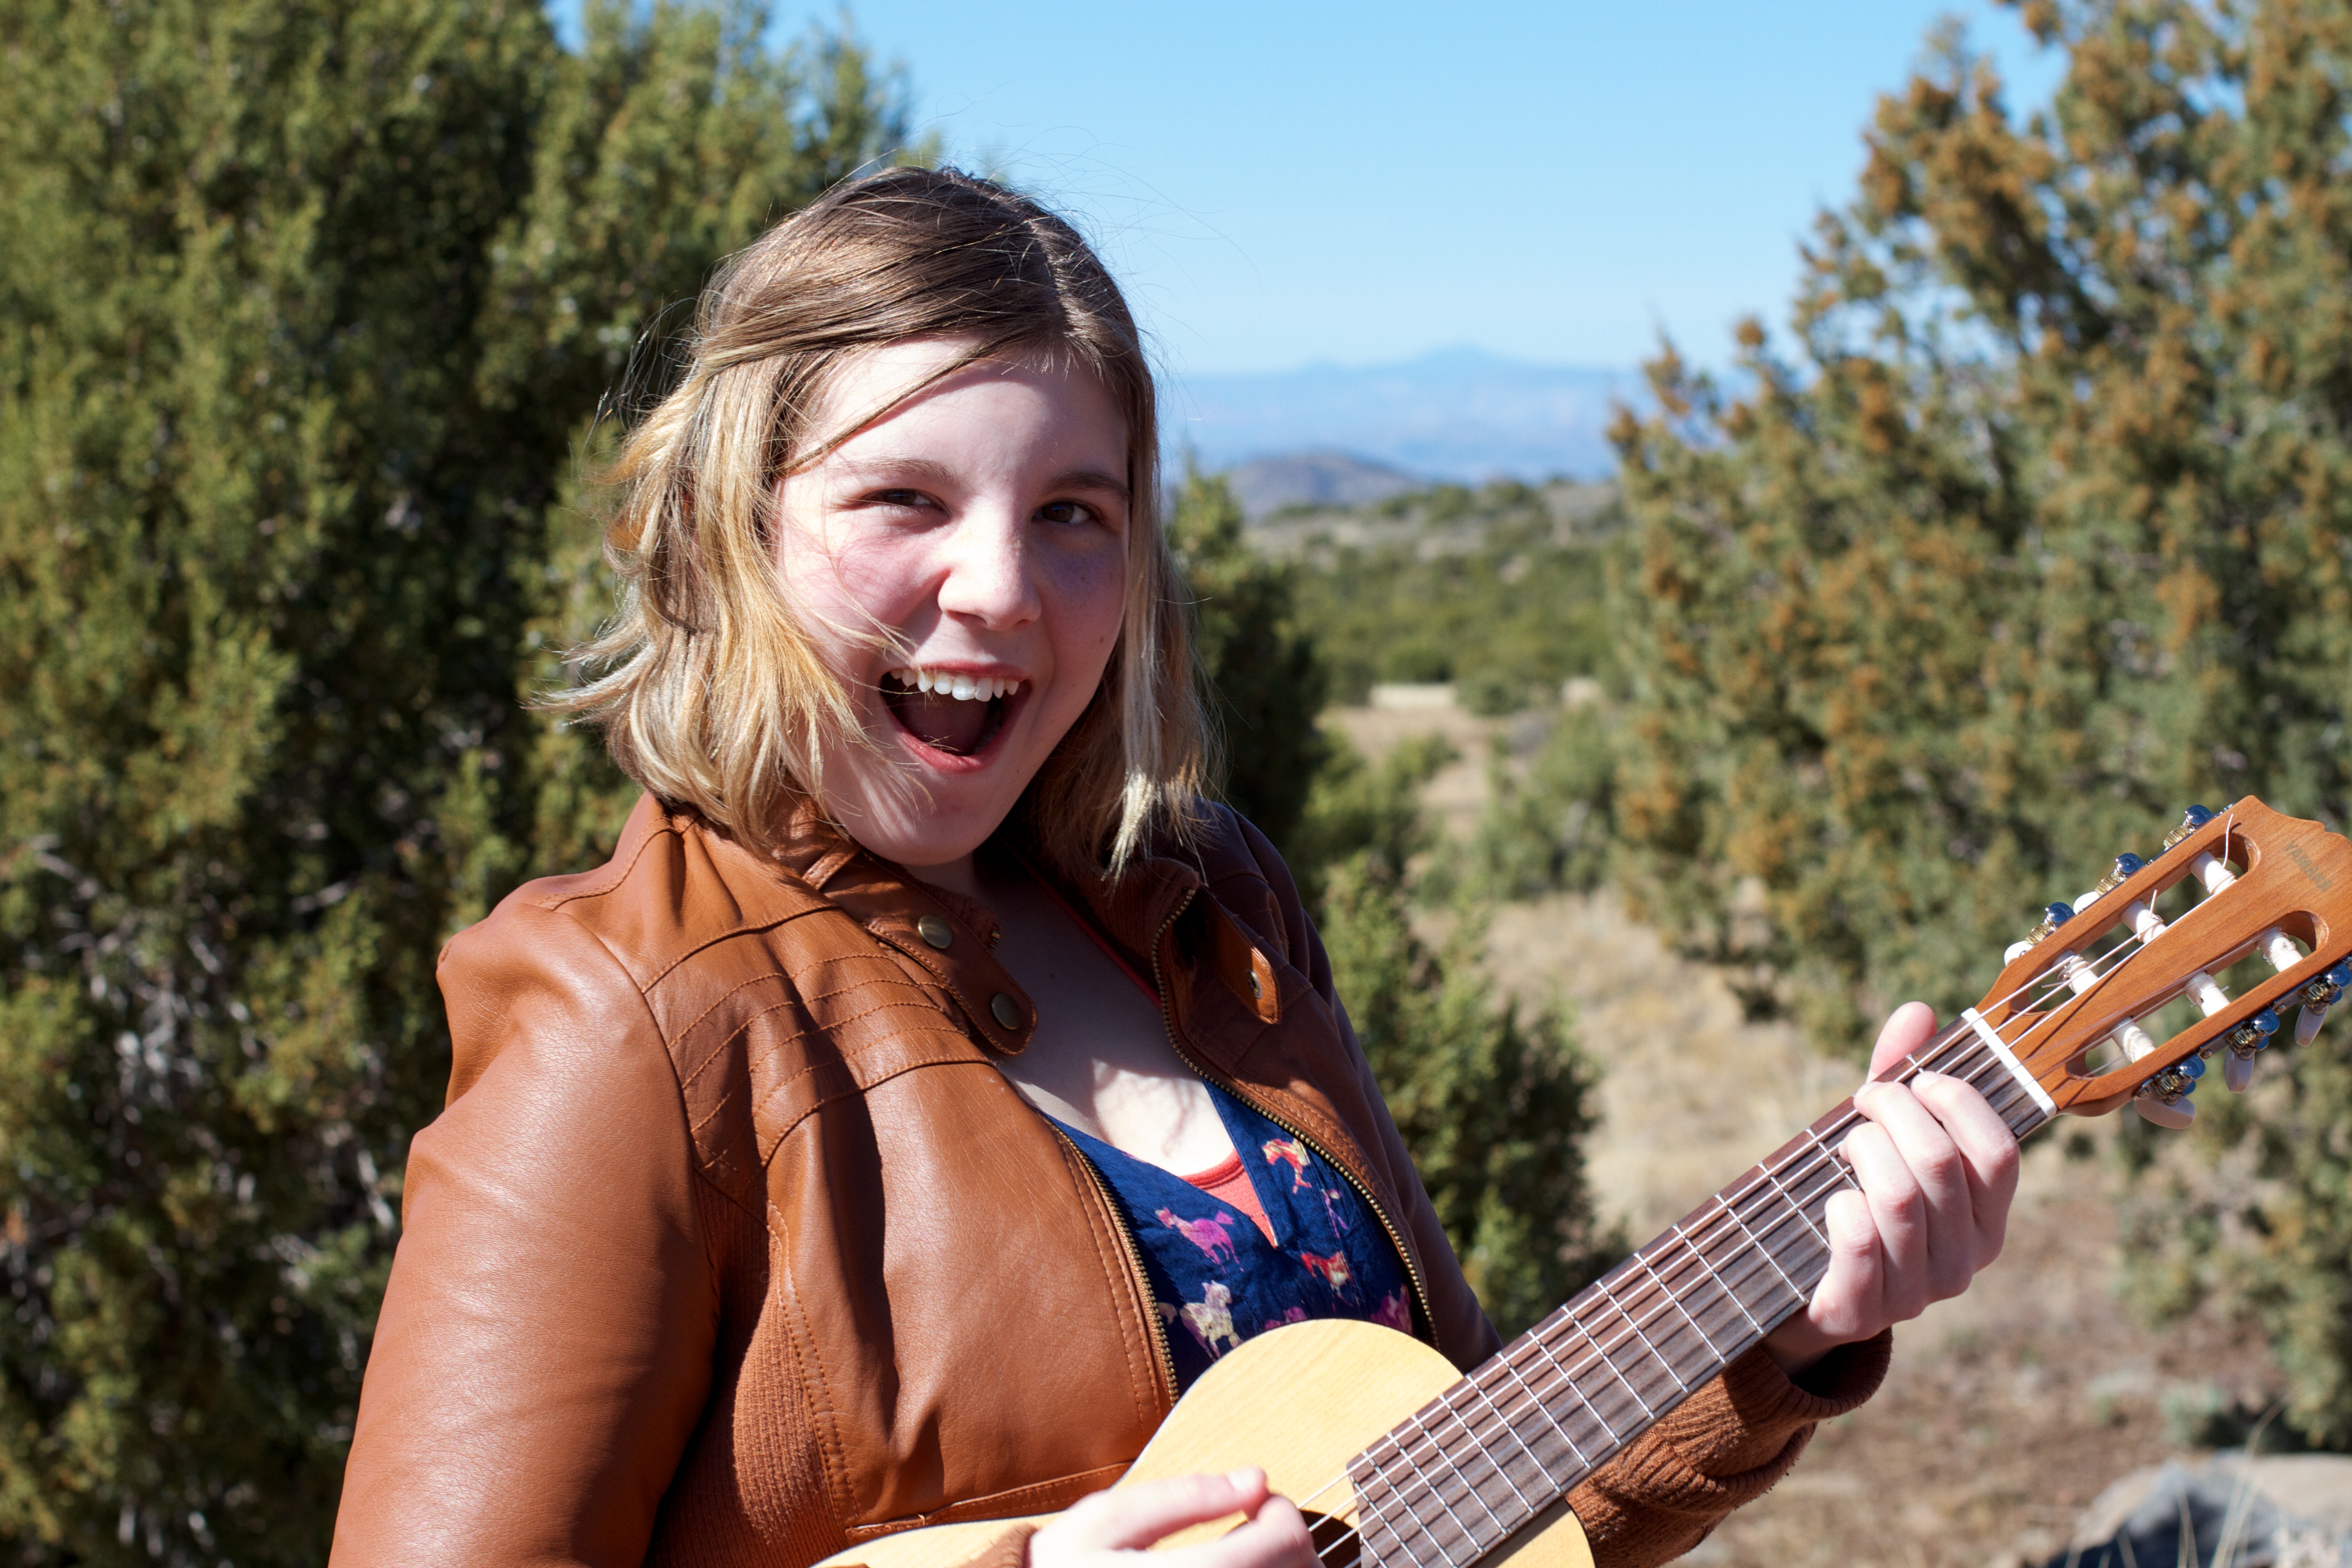
people, guitar, spring, cool image